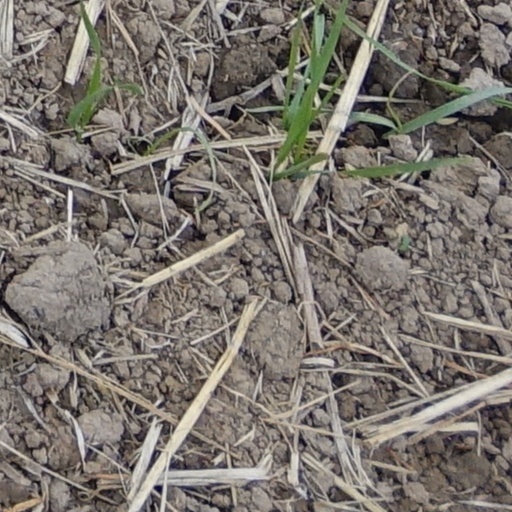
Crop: wheat